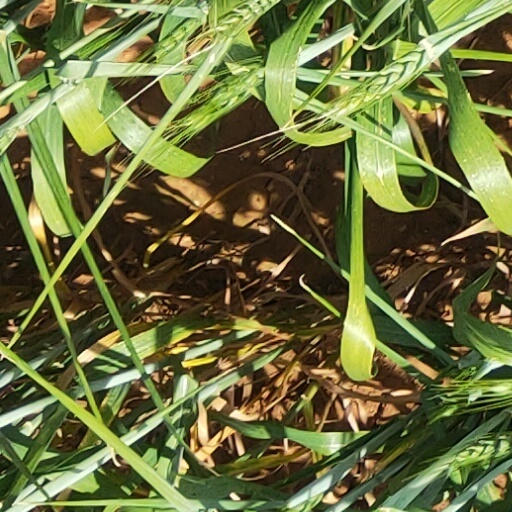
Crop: wheat